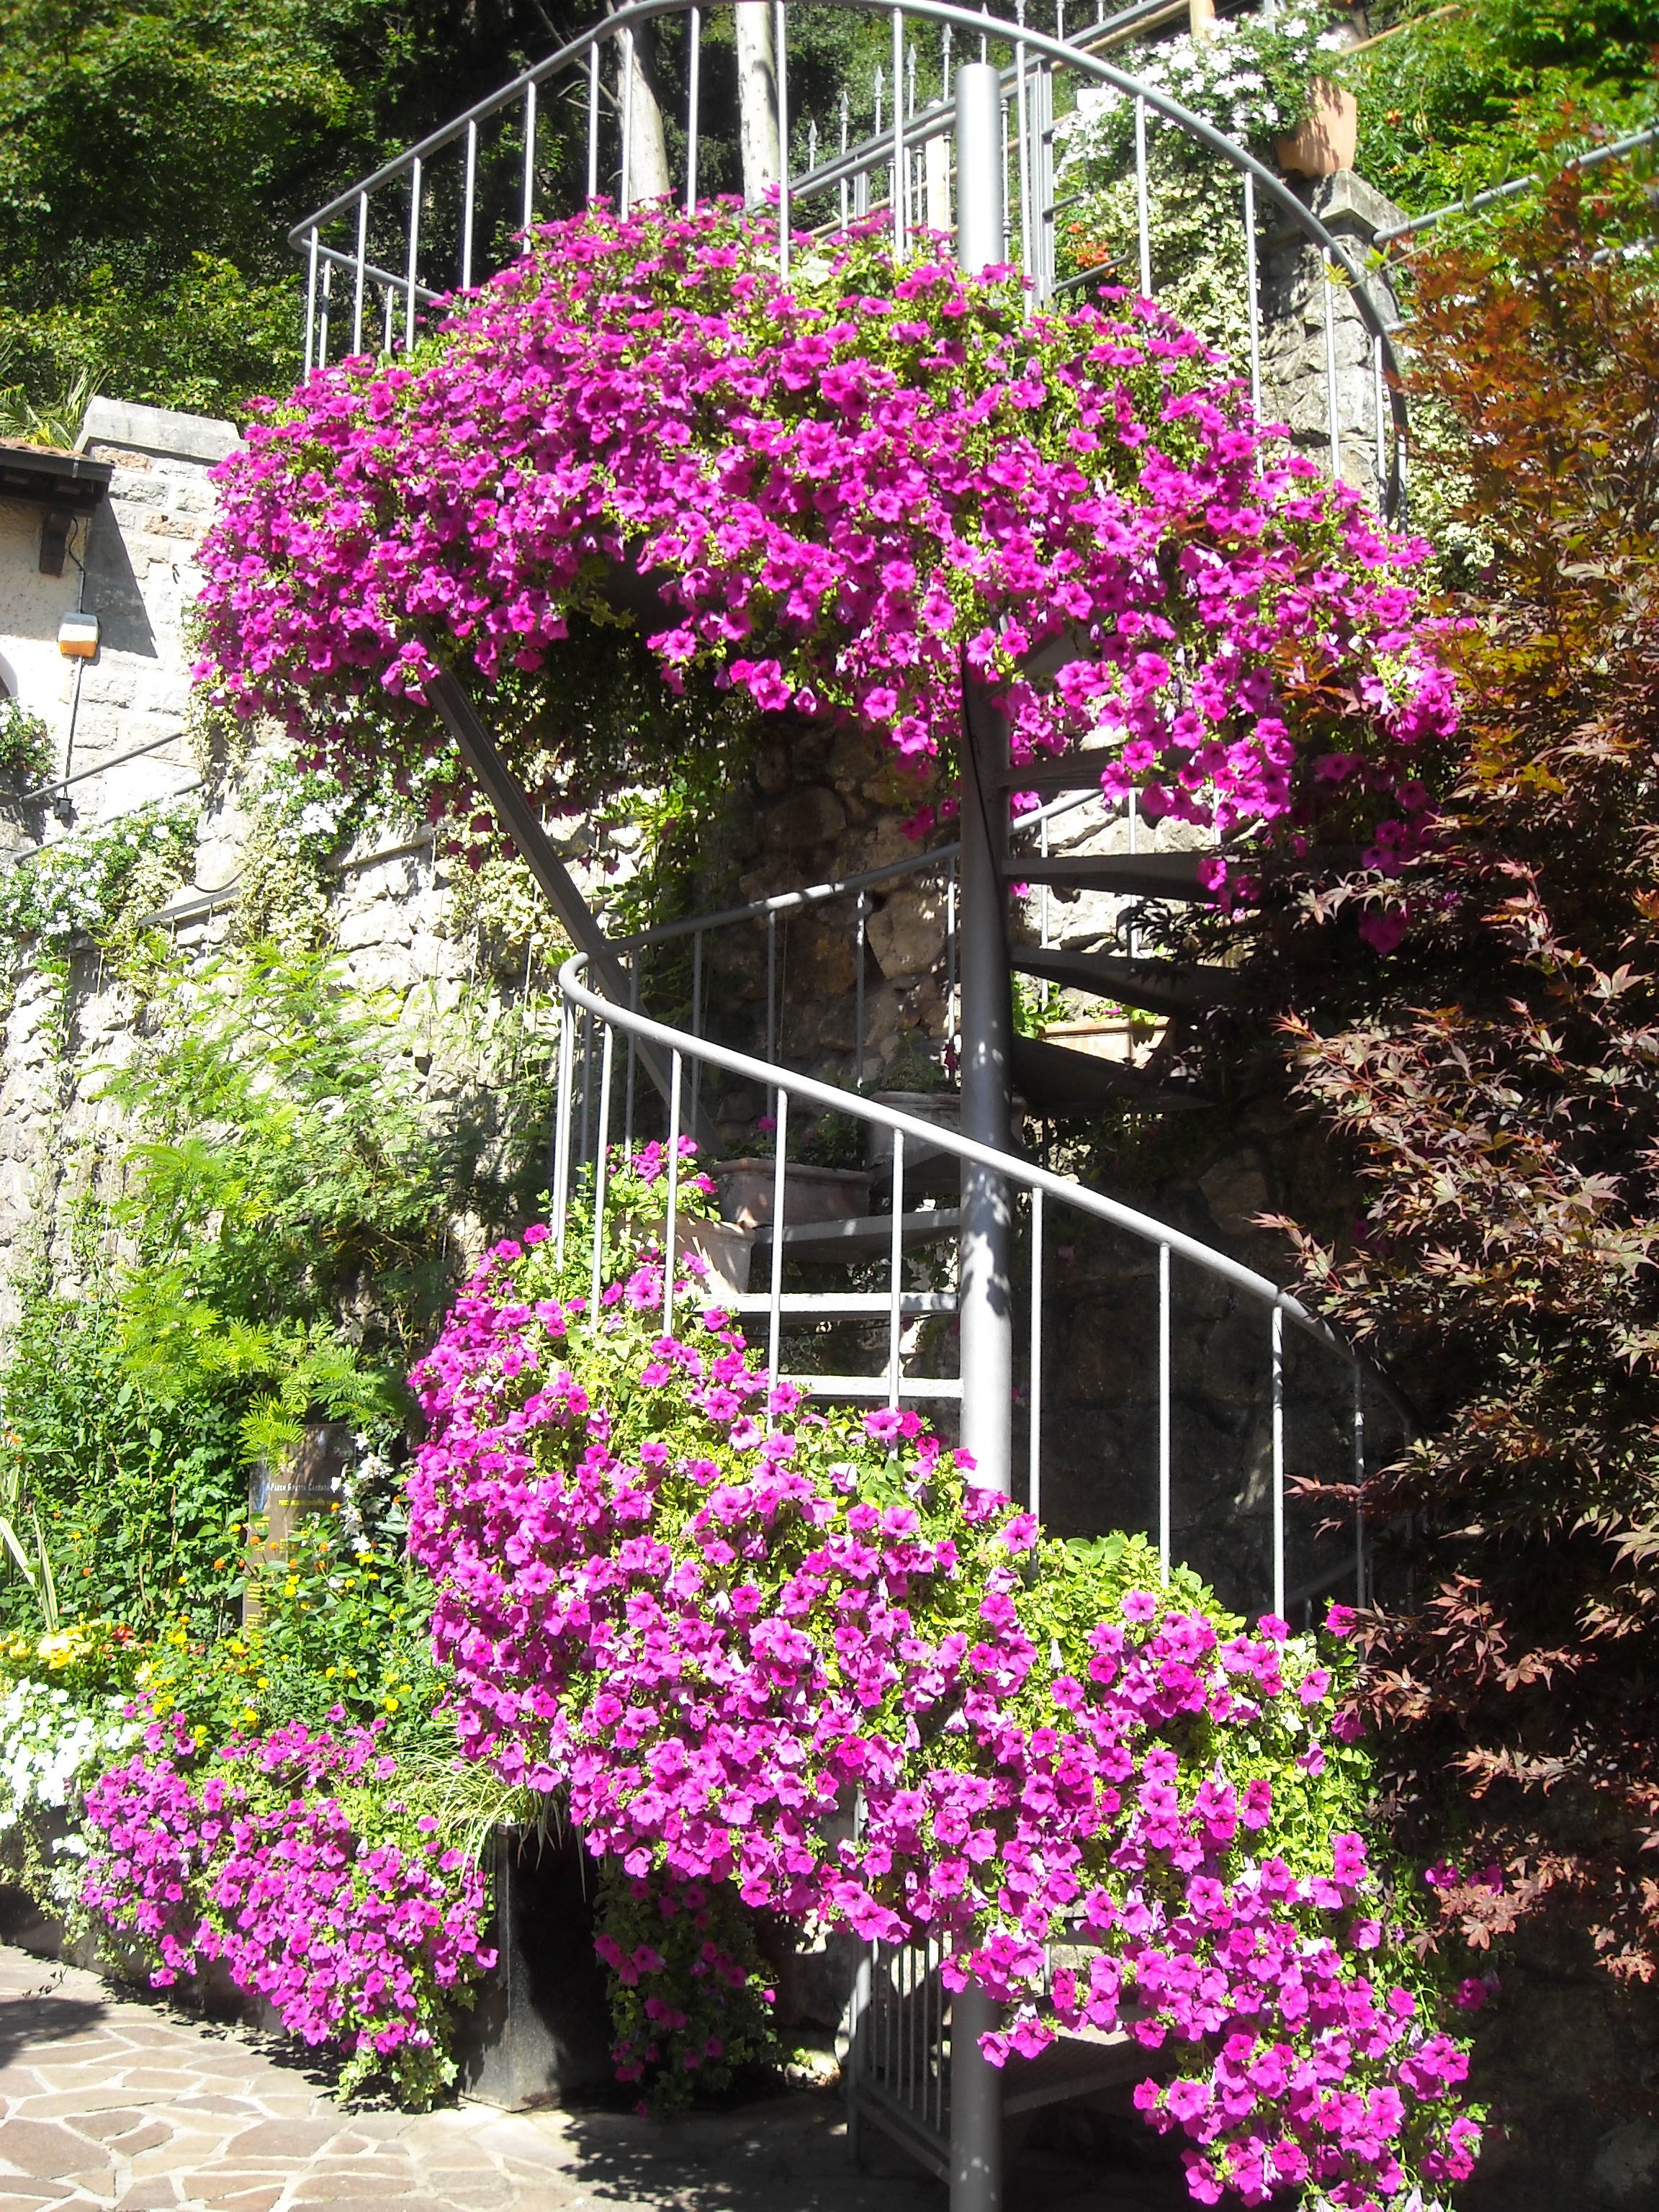
blossom, plant, flower, cottage, backyard, italy, botany, garden, flora, spiral staircase, flowers, stairs, shrub, yard, floristry, flowering plant, woody plant, land plant